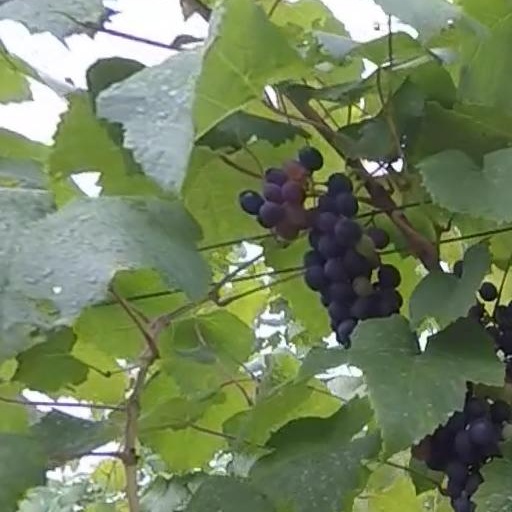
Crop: grape